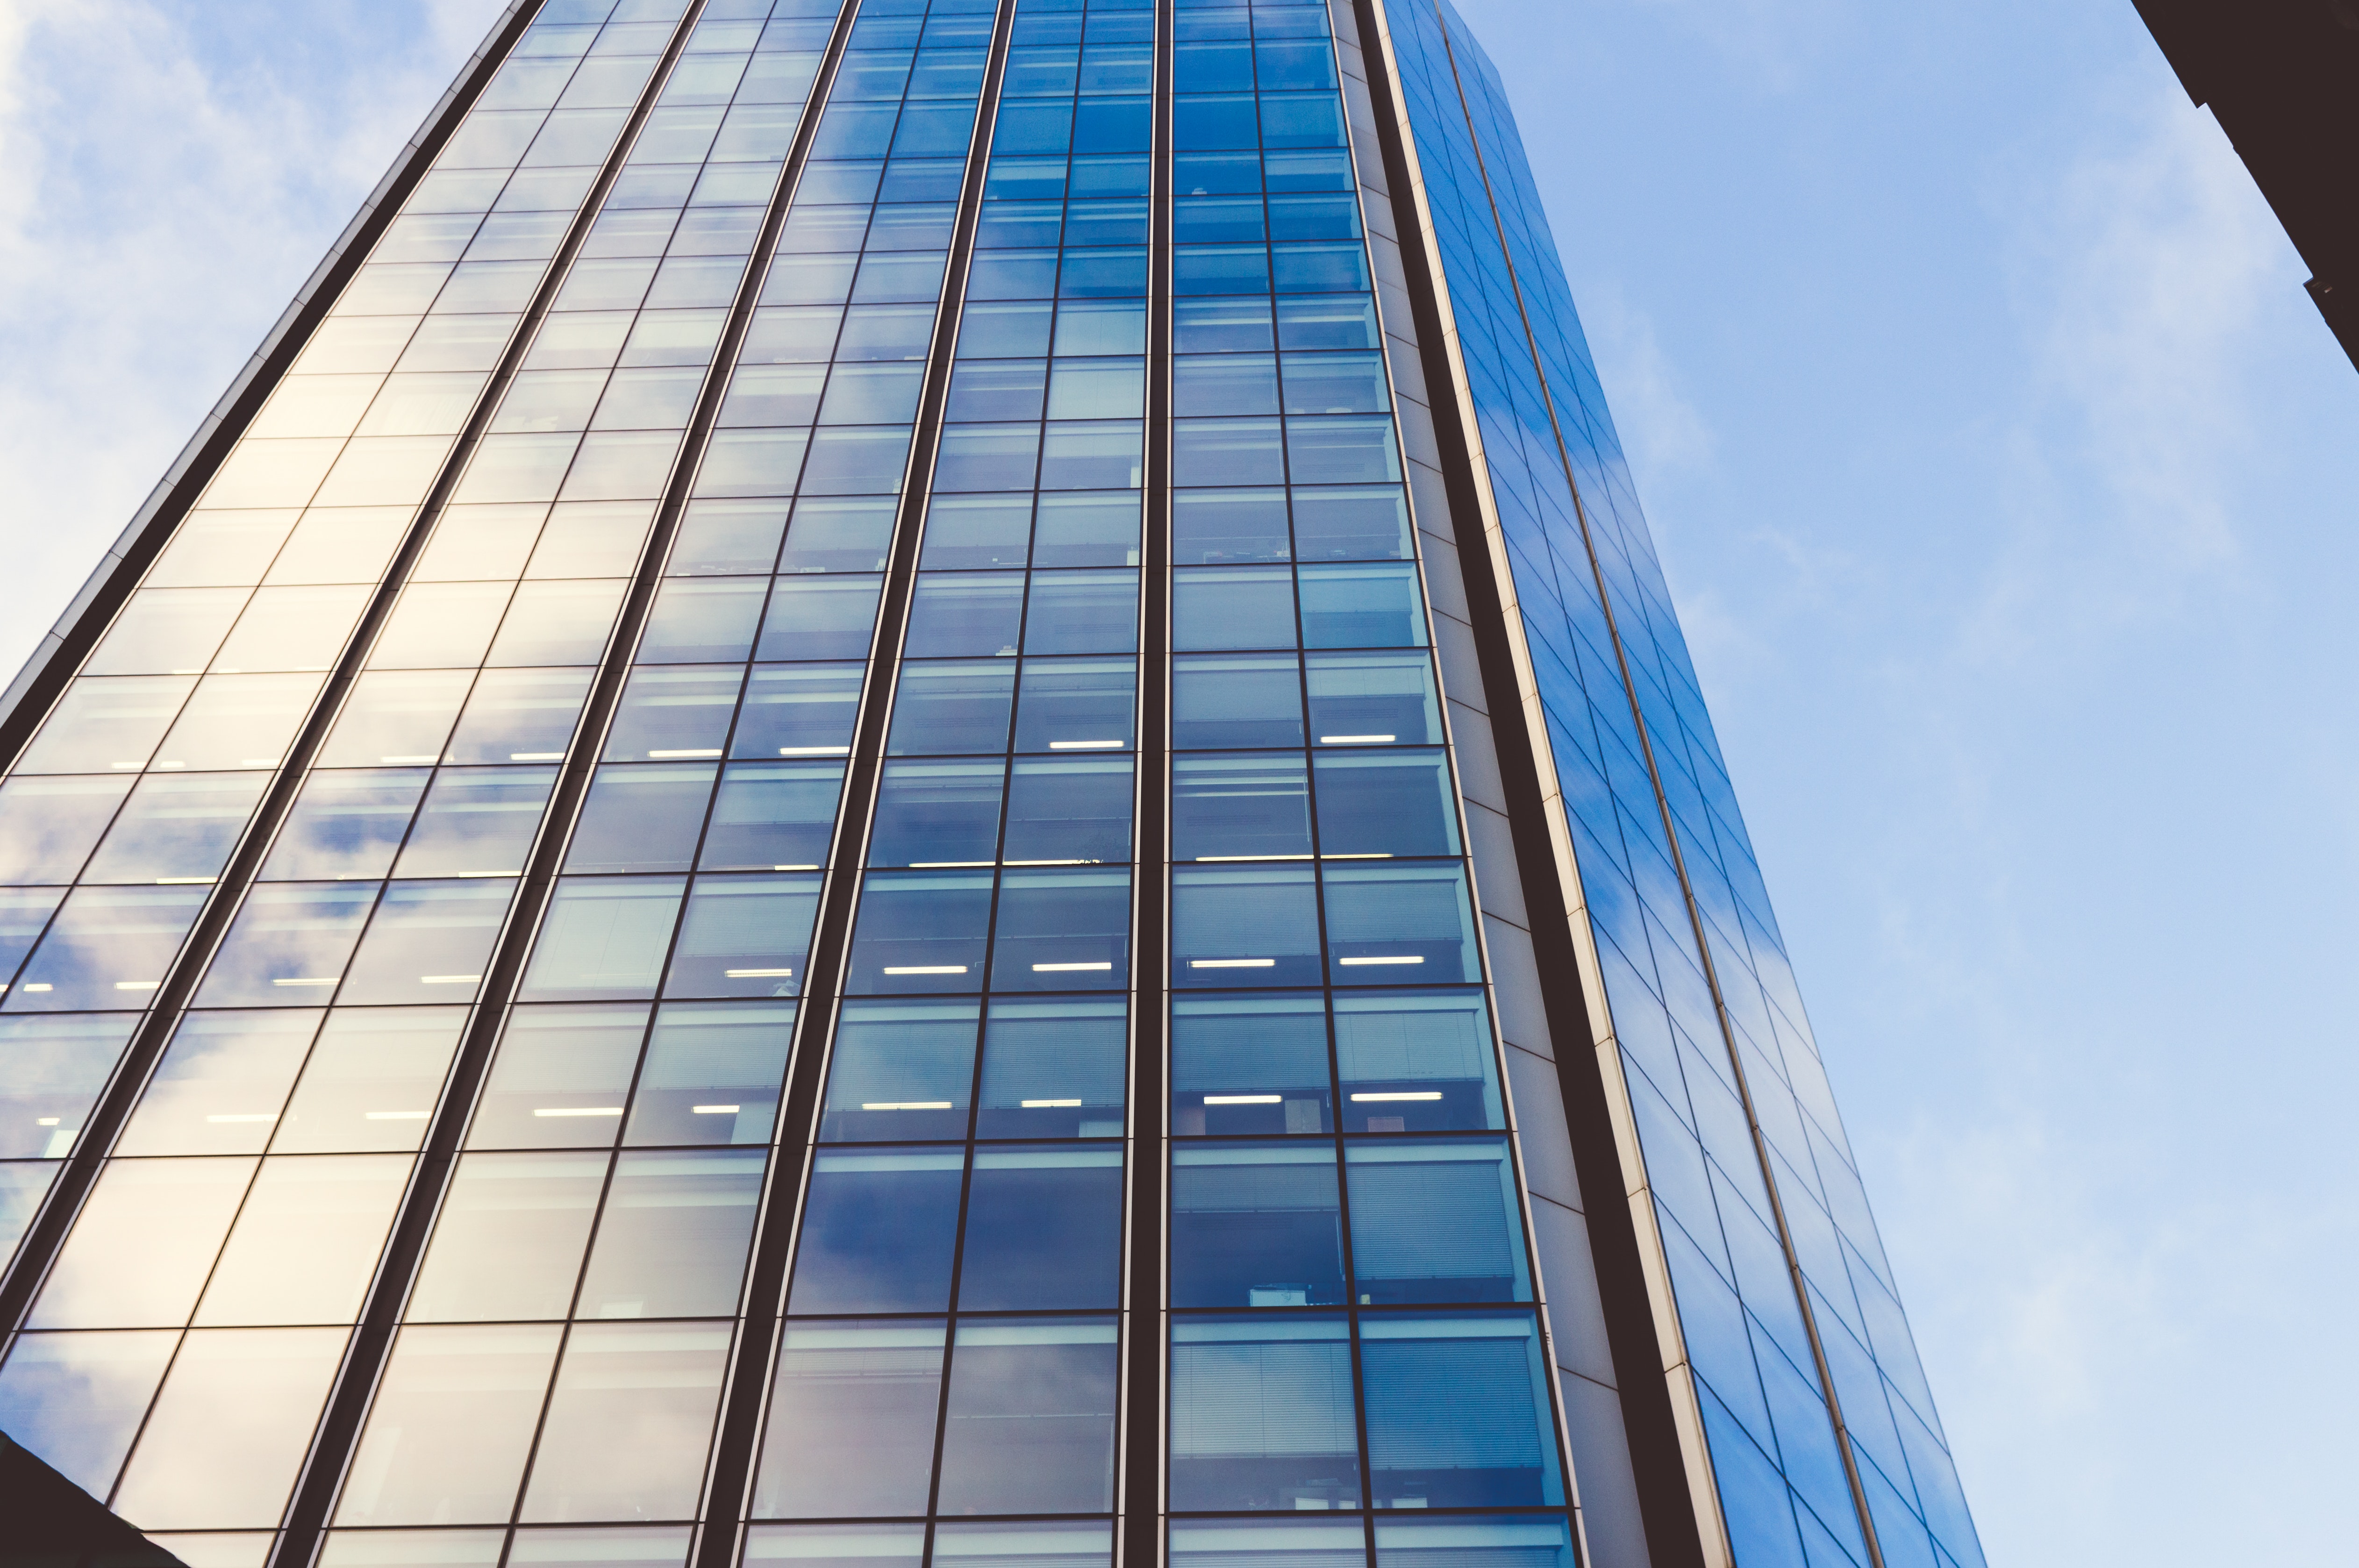
blue, architecture, daytime, skyscraper, tower block, sky, commercial building, urban area, metropolitan area, building, line, landmark, reflection, glass, facade, real estate, city, condominium, daylighting, corporate headquarters, tower, mixed use, window, metropolis, symmetry, metal, headquarters